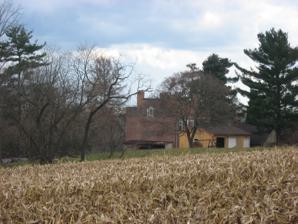
Building: Old Homestead (Enon Valley, Pennsylvania)
Country: United States of America
Year built: 1825
Historic house in Pennsylvania, United States United States historic place Old Homestead U.S. National Register of Historic Places Old Homestead, April 2009 Show map of Pennsylvania Show map of the United States Location Northwest of Enon Valley off Pennsylvania Route 351, Little Beaver Township, Pennsylvania Coordinates 40°52′28″N 80°28′17″W / 40.87444°N 80.47139°W / 40.87444; -80.47139 Area 3.7 acres (1.5 ha) Built 1824-1825 Architectural style Federal NRHP reference No. 80003542 Added to NRHP August 22, 1980 Old Homestead , also known as Pine Grove Farm and Honey Creek Farm, is a historic home located in Little Beaver Township , Lawrence County, Pennsylvania .  It was built between 1824 and 1825, and is a 2 + 1 ⁄ 2 -story, Federal -style dwelling with a gable roof.  The building measures 39 feet, 4 inches, by 38 feet, 6 inches.  It features unusual stepped front and rear walls. It was added to the National Register of Historic Places in 1980. References